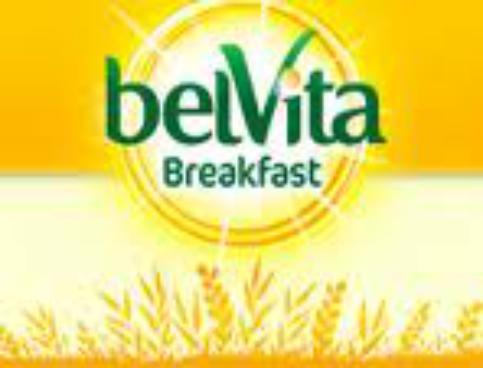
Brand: Belvita
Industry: Food